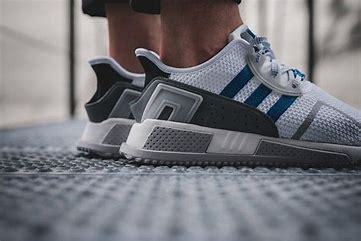
Brand: Adidas
Model: EQT Cushion Adv